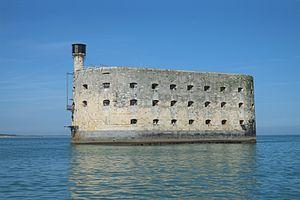
Le Fort Boyard Île d'Aix Charente-Maritime France This building is inscrit au titre des Monuments Historiques. It is indexed in the Base Mérimée, a database of architectural heritage maintained by the French Ministry of Culture,
Le fort Boyard est une fortification située sur un haut fond formé d'un banc de sable à l'origine, appelé la « longe de Boyard » qui se découvre à marée basse et est situé entre l'île d'Aix au nord-est, l'île d'Oléron au sud-ouest, avec l'île Madame au sud-est et l'île de Ré au nord, appartenant à l'archipel charentais. La Longe de Boyard est rattachée au cadastre de la commune de l'Île-d'Aix, dans le département de la Charente-Maritime.
Adventure Line Productions, abrégé en ALP, est une société de production de télévision française, filiale de Banijay Group, fondée en 1972 par Jacques Antoine.
Les Mystères de l'île est un téléfilm français, de la Collection Les Mystères de..., écrit par David D'Aquaro, réalisé par François Guérin et diffusé pour la première fois, en Suisse, le 13 janvier 2017 sur RTS Un, en Belgique deux jours plus tard sur La Une et en France sur France 3 le 17 janvier 2017.